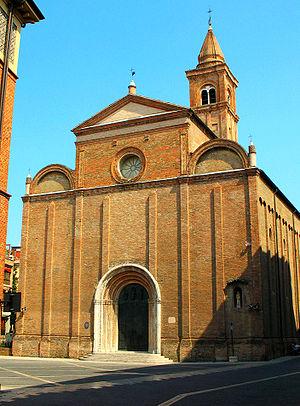
Le centre historique de Cesena comprend de nombreux palazzi et édifices religieux d’un intérêt historique et artistique notable. Cesena est une des rares cités à avoir conservé presque intactes ses murailles et une grande partie des tours et portes qui délimitent le centre historique, qui se trouve sous l’antique Rocca Malatestiana.
Le diocèse de Cesena est un diocèse italien en Émilie-Romagne, avec siège à Cesena. En 1986 le diocèse de Sarsina est ajouté et le diocèse s'appelle maintenant diocèse de Cesena-Sarsini, suffragant de l'archidiocèse de Ravenne. Le diocèse est fondé au Iᵉʳ siècle.
La cathédrale de Cesena est une église catholique romaine de Cesena, en Italie. Il s'agit de la cathédrale du diocèse de Cesena-Sarsina.